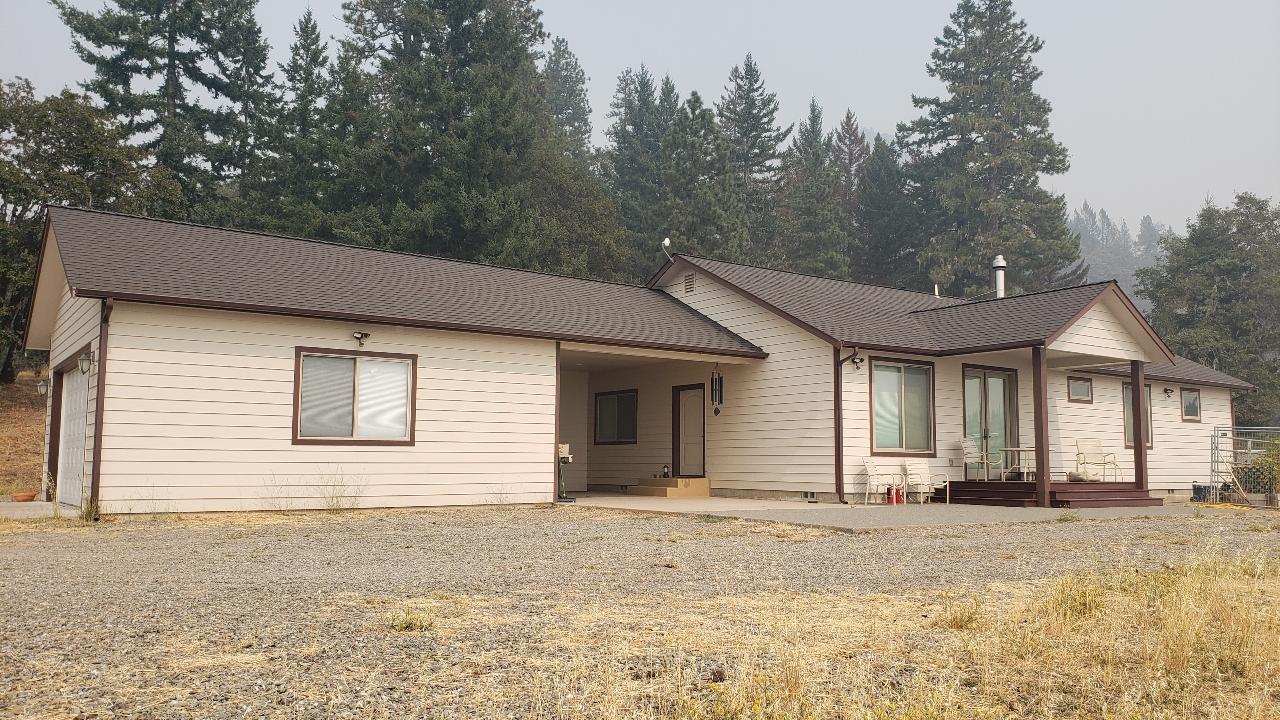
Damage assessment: no_damage